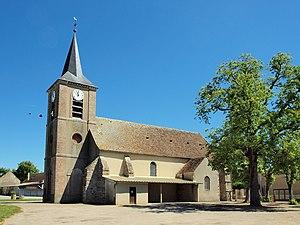
Église Saint-Nicolas de Villebougis (Yonne, France)